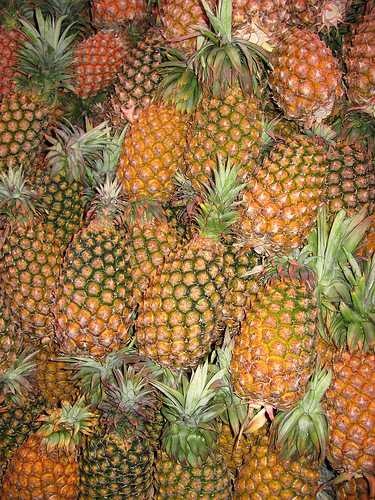
Label: Pineapple